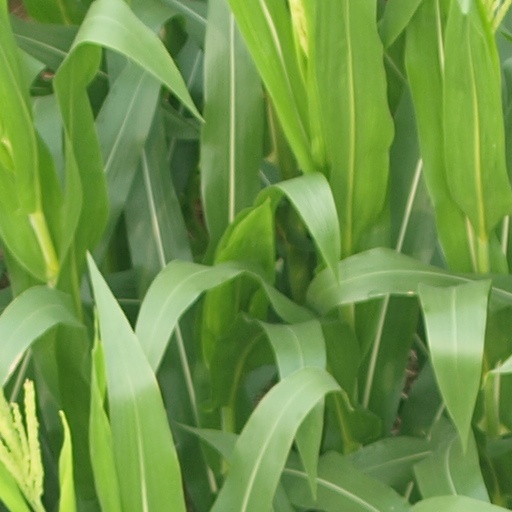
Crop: maize; corn